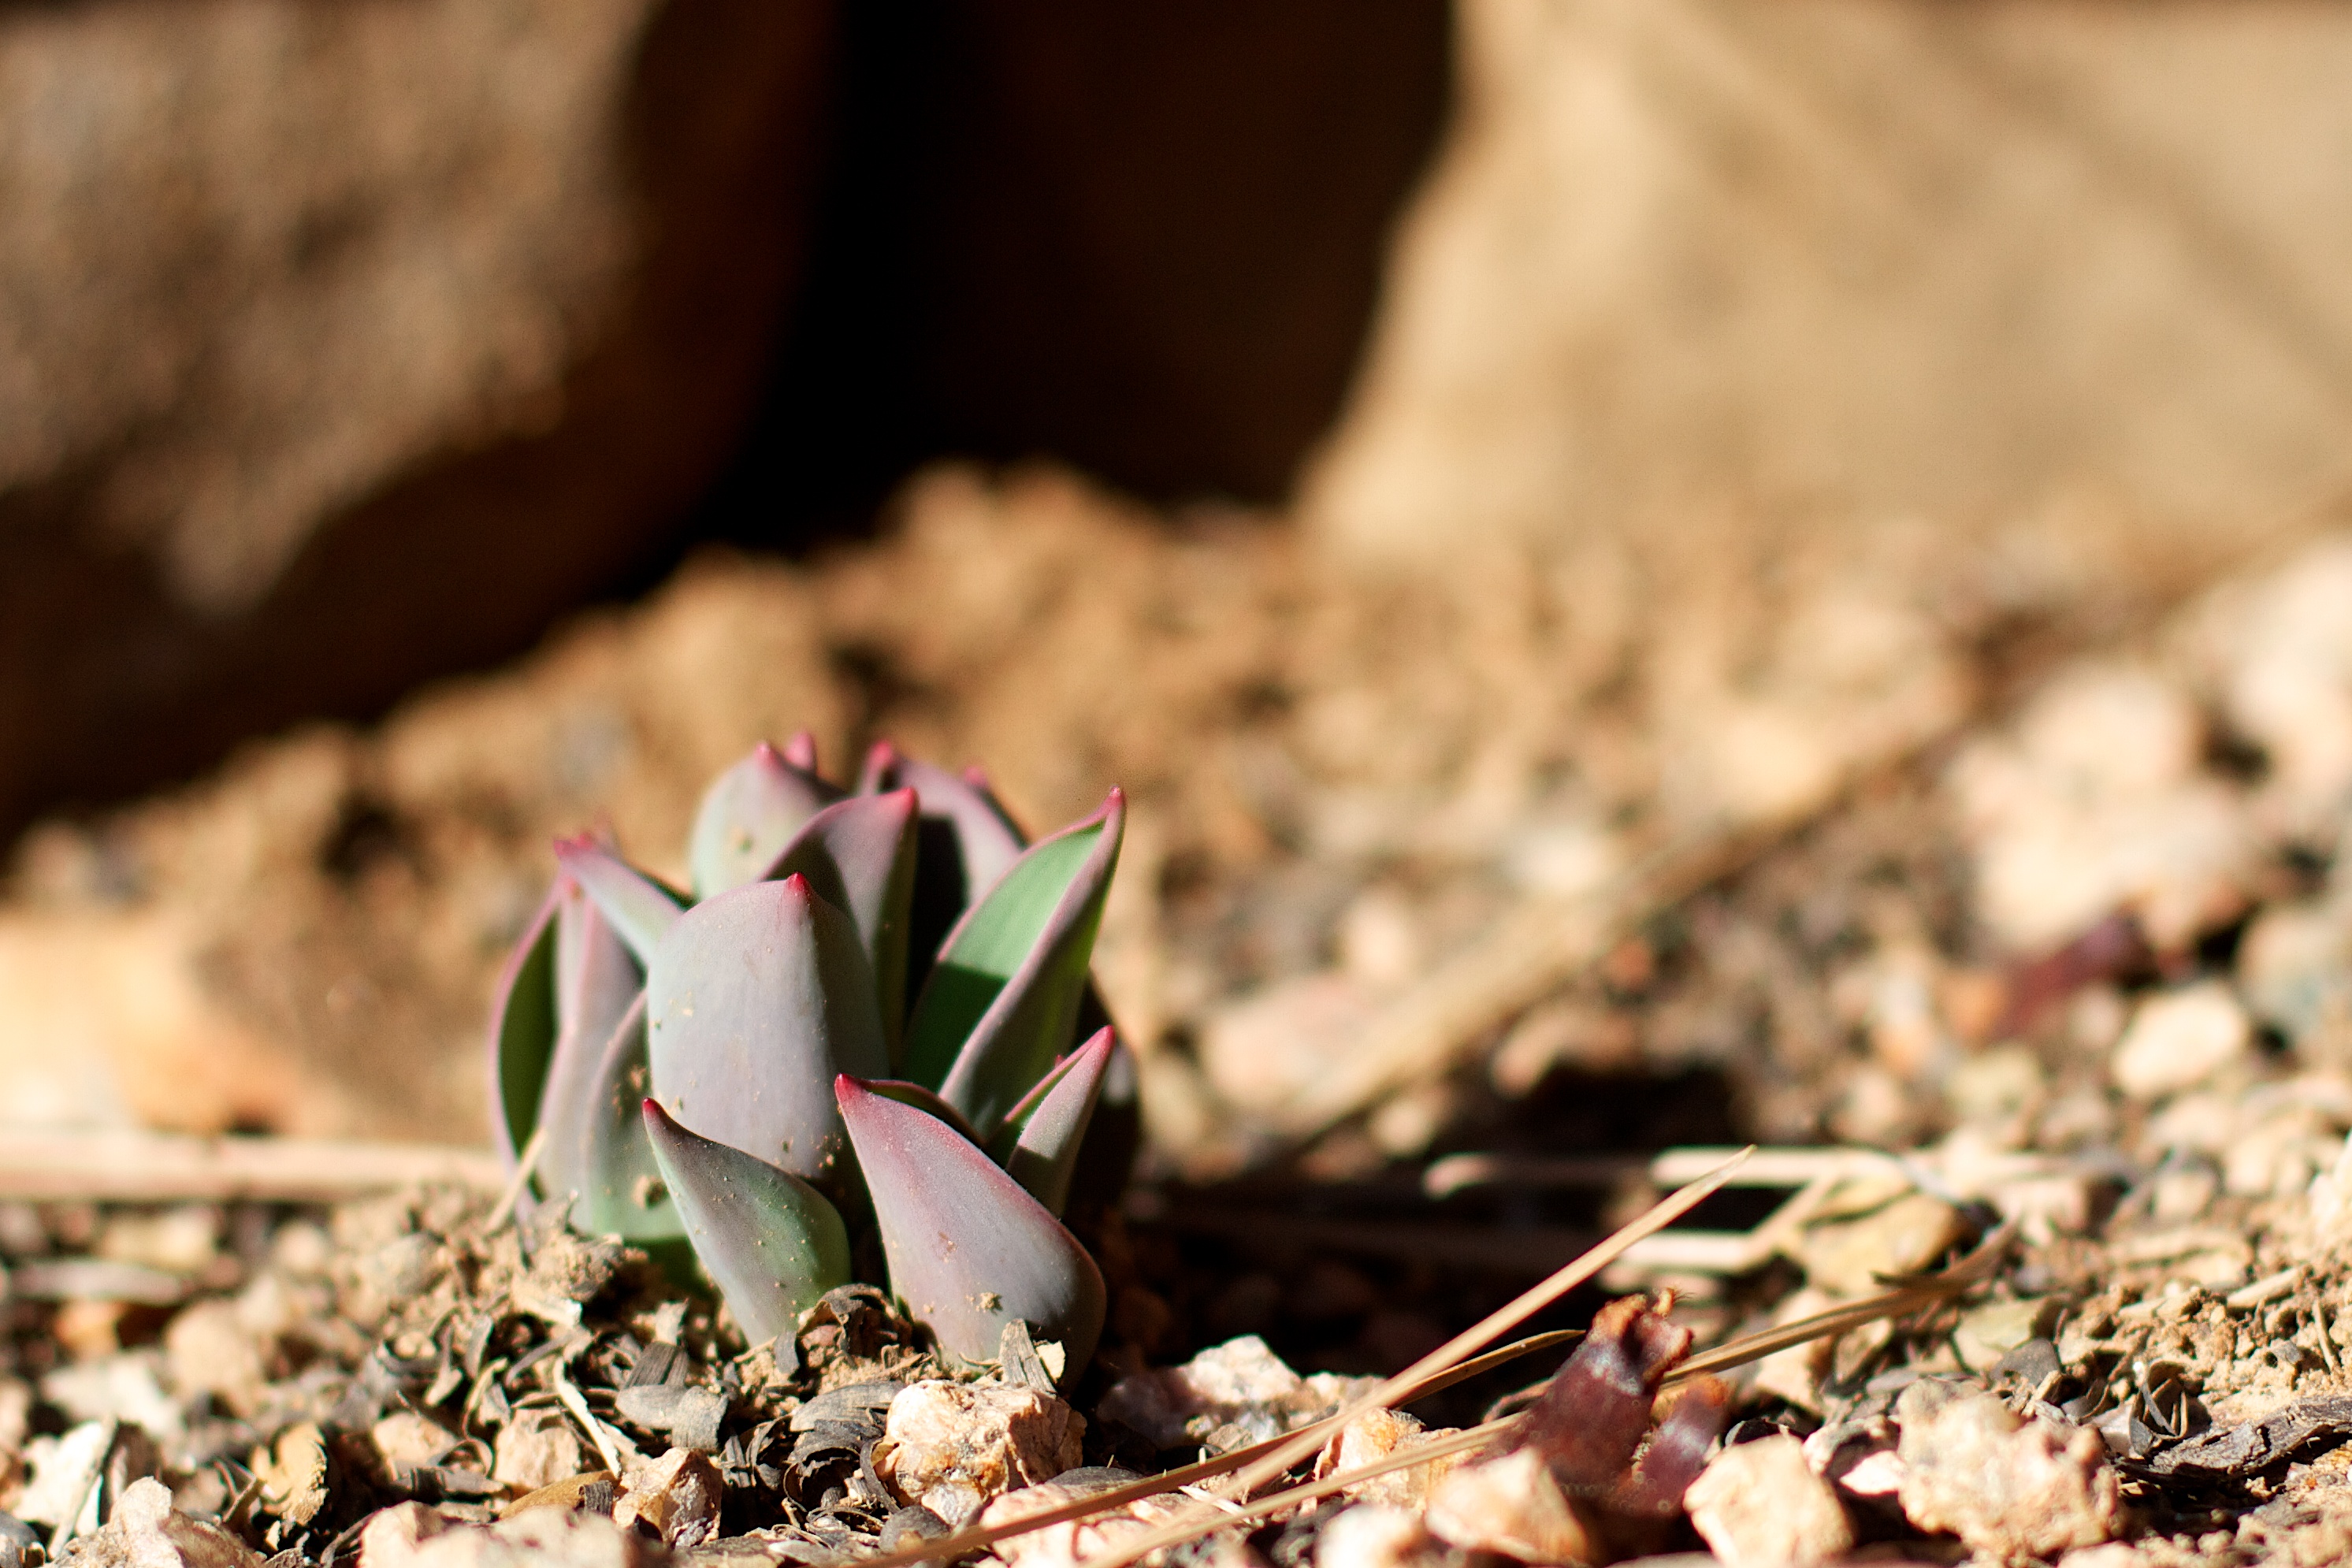
nature, plant, photography, leaf, flower, tulip, spring, autumn, soil, flora, season, close up, macro photography, flowering plant, land plant